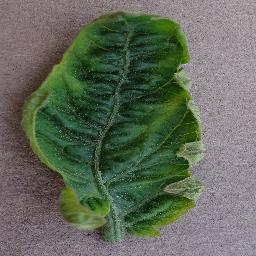
Label: Tomato___Tomato_Yellow_Leaf_Curl_Virus